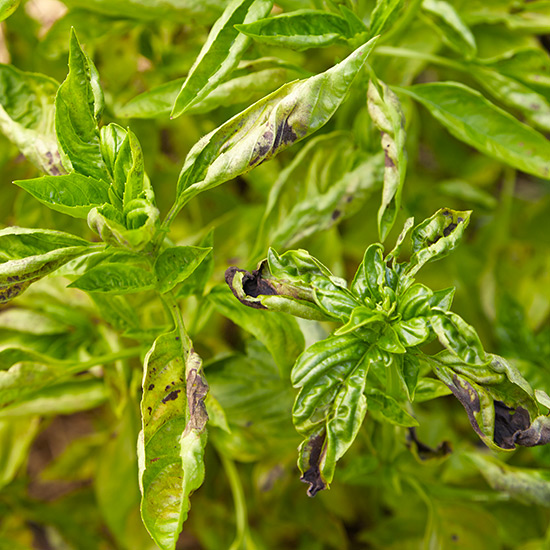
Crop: unknown
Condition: basil_downy_mildew